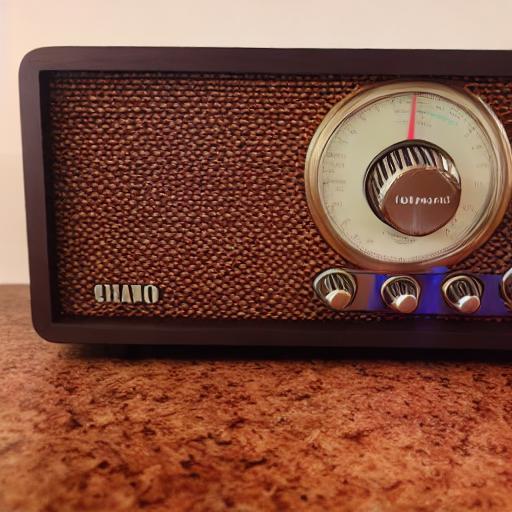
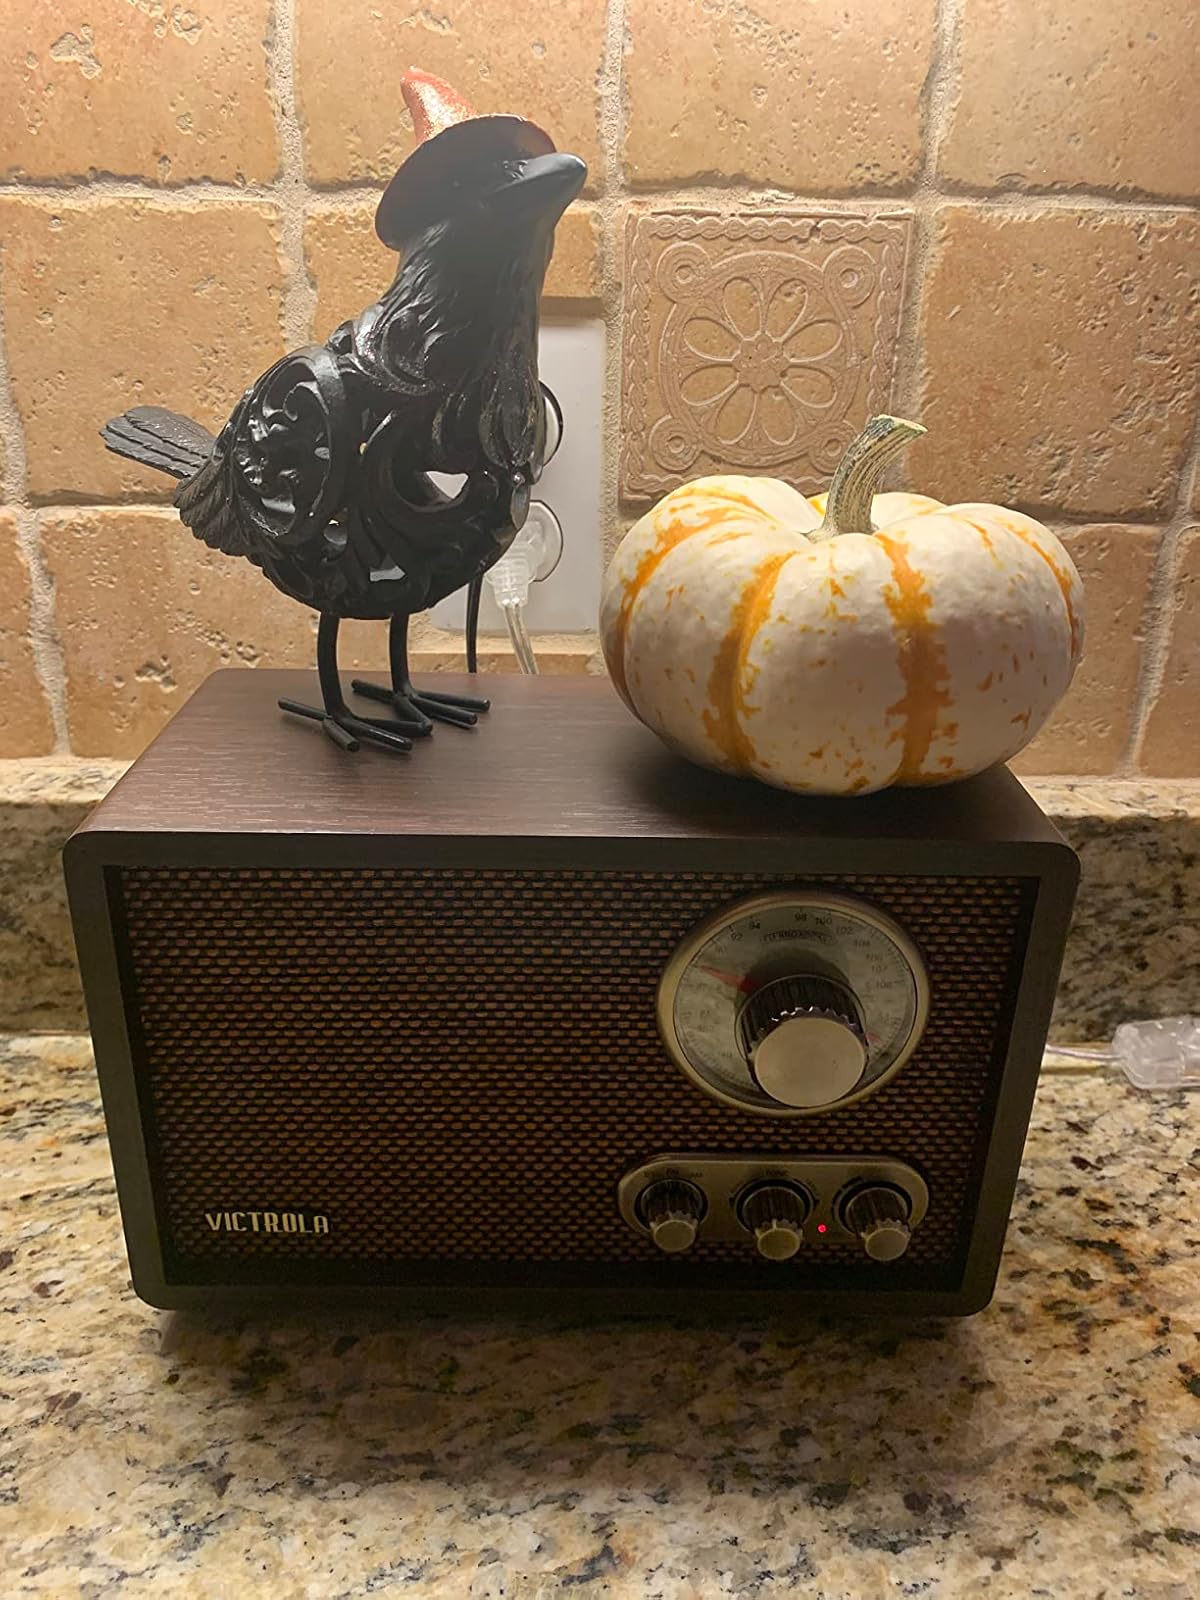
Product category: radio
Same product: no